George Jones (painter)

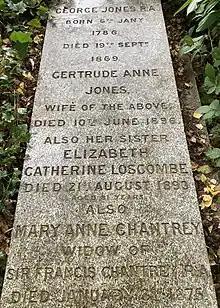
Family vault of George Jones in Highgate Cemetery

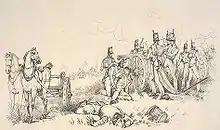
"The artillery officers had the range so accurately, that every shot and shell fell into the very centre of their masses."

Jones was born in London, the only son of John Jones, a mezzotint engraver. He became a student at the Royal Academy Schools in 1801 at the early age of 15, exhibiting his first work depicting a biblical scene in 1803. He was a frequent exhibitor at the Royal Academy over the next eight years. He joined the Royal Montgomeryshire Militia; the date of his commission as captain is given as 17 February 1812. There is a possibility that he had served in the South Devon Militia as far back as 1808. His obituary states that he volunteered for active service with his company in Spain, but he was certainly part of the army of occupation in Paris after the Battle of Waterloo.